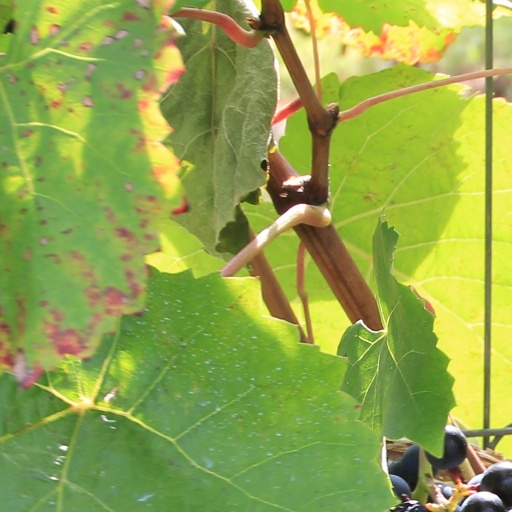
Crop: grape